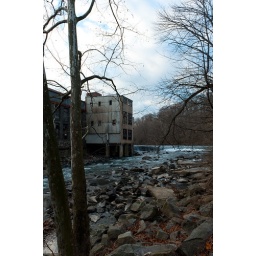
Little fish, little fish swimming in the water...